Leek moth

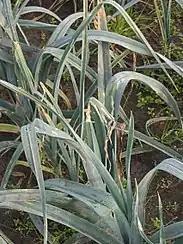
Leek moth damage to "Allium porrum"

Development time from egg to adult is variable depending on temperature, generally ranging from 3 weeks at higher temperatures to 6 weeks at lower temperatures. Likewise, the number of generations possible each year depends on local climate conditions. Whereas three or more generations can typically be completed in Ontario, France, and Poland, only two can be completed in Sweden.